Xinying District

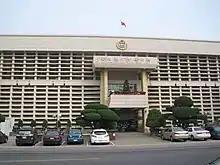
Sinying District Office, Tainan City

Xinying District or Sinying District is a district and the location of the second administrative center of the Tainan City Government in Taiwan. Sugar production was the most important industry in Xinying.